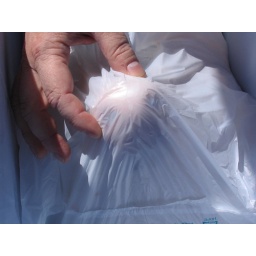
Kte'pi's pig head (purchased at Jungle Jim's) sitting in the cooler. Firesign is pointing out the nose.